Lenin's Mausoleum

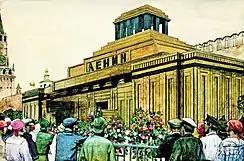
The second non-temporary wooden version (1924–1930) of Lenin's Mausoleum

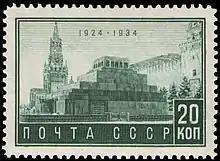
The completed mausoleum on a 1934 stamp

Two days after Vladimir Lenin's death on 21 January 1924, architect Alexey Shchusev was tasked with building a structure suitable for viewing of the body by mourners. A wooden tomb, built in Red Square close to the Moscow Kremlin Wall, was ready on 27 January, the same day Lenin's coffin was placed inside. More than 100,000 Soviet citizens visited the tomb in the next six weeks. By the end of May, Shchusev had replaced the tomb with a larger, more elaborate mausoleum, and Lenin's body was transferred to a sarcophagus designed by architect Konstantin Melnikov. The new wooden mausoleum was opened to the public on 1 August 1924.